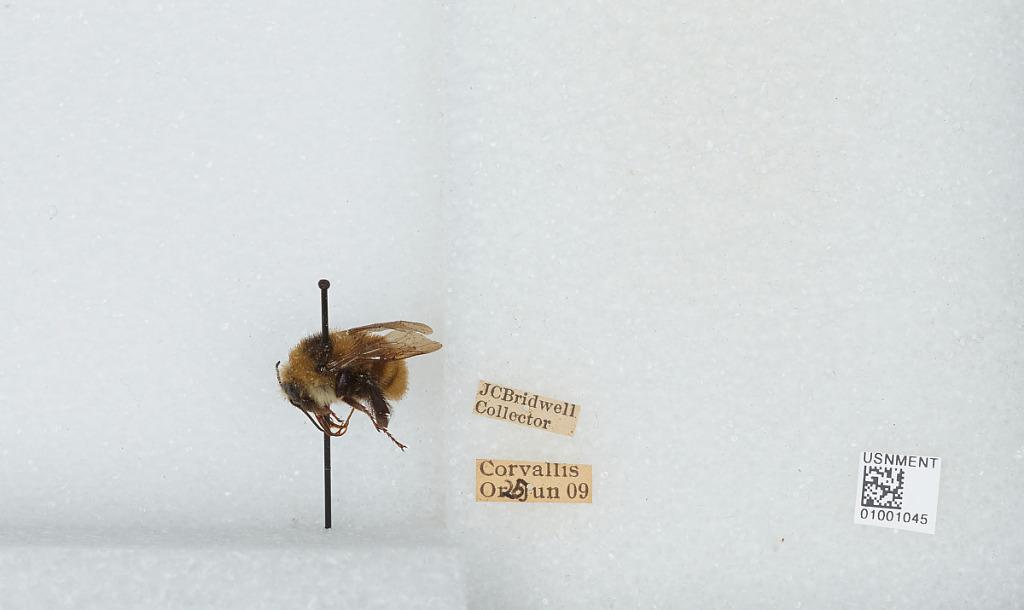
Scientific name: Bombus (Subterraneobombus) appositus Cresson
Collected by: J. Bridwell
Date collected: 1909-6-25
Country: United States
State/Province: Oregon
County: Benton
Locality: Corvallis
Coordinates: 44.5667, -123.283